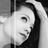
Emotion: neutral